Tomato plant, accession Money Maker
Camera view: bottom (45 deg); turntable rotation: 30 degrees
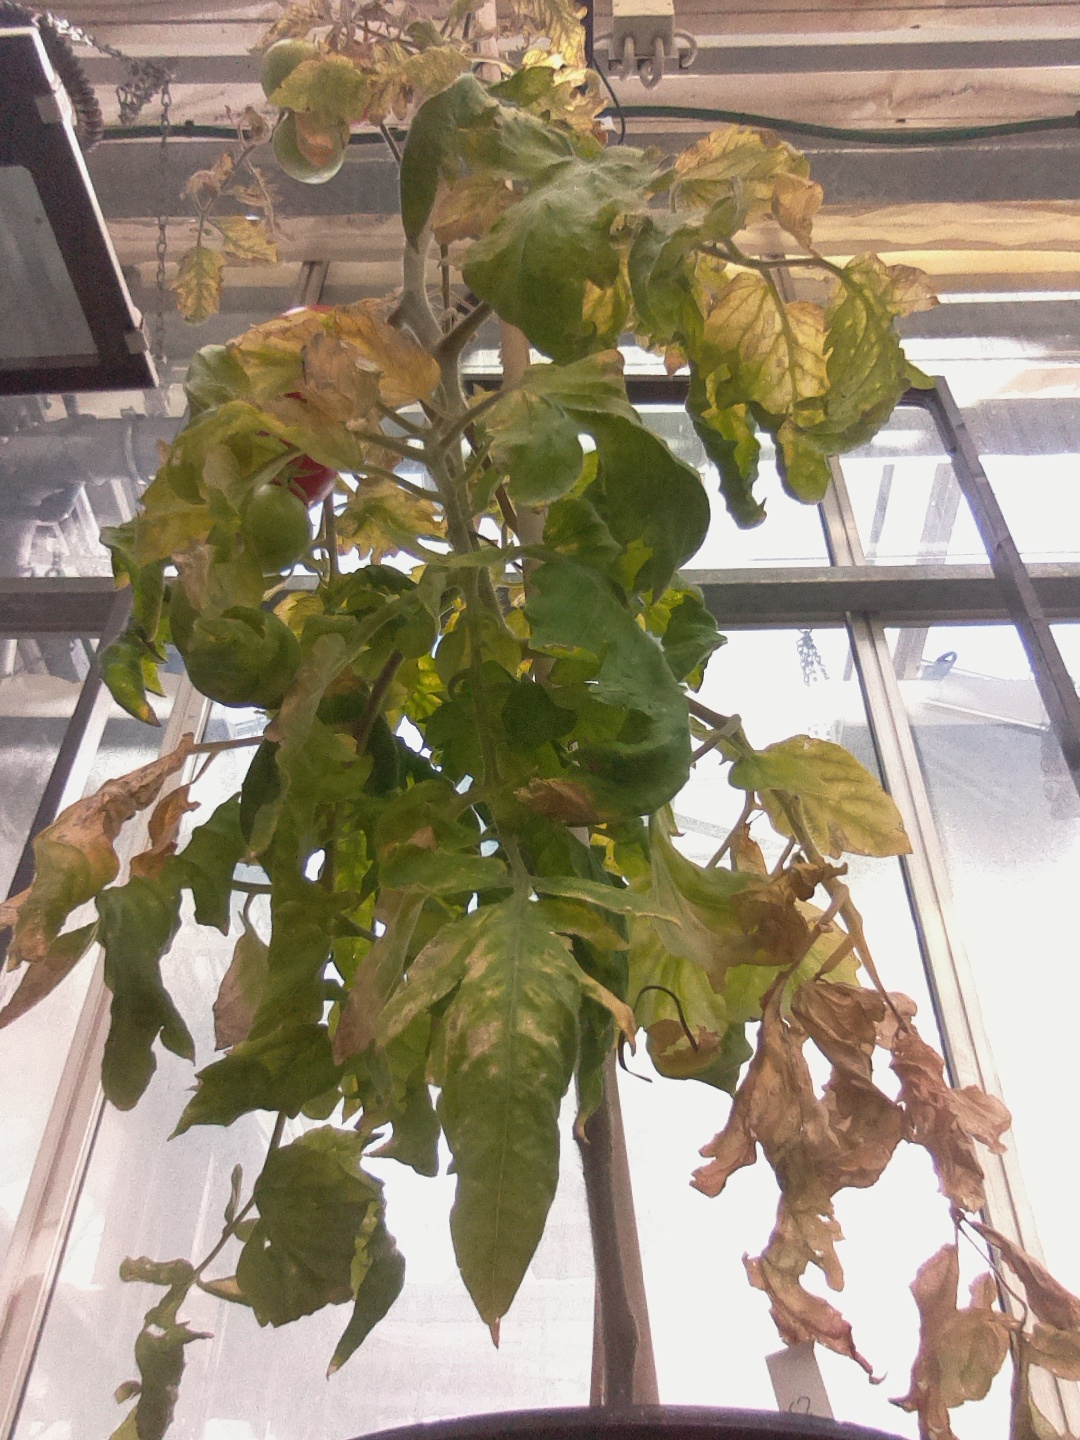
BBCH growth stage 86: 60%-70% of fruits show typical fully ripe color